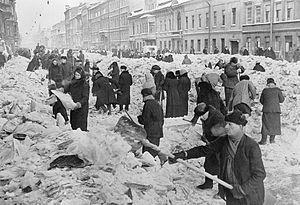
Vsevolod Sergueïevitch Tarassevitch est un photographe photojournaliste russe.